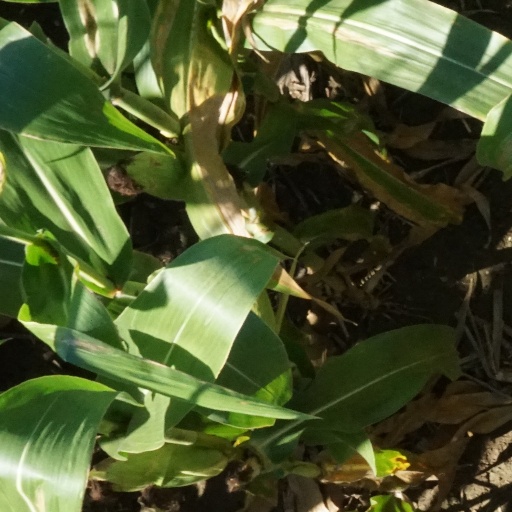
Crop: maize; corn